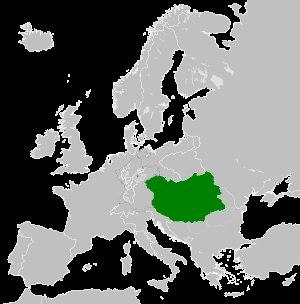
La Marine de guerre impériale et royale, plus généralement nommée la Marine austro-hongroise, était la force navale de l'Autriche-Hongrie. À l'origine une flottille marchande basée en mer Adriatique, elle évolua progressivement en une marine de guerre capable d'opérer à l'échelle mondiale. Elle était aussi constituée d'une marine fluviale, dédiée à surveillance du Danube et fut l'une des premières marines au monde à recourir avec succès aux hydravions. Ses navires utilisaient le sigle SMS pour Seiner Majestät Schiff, qui signifie « le navire de sa majesté ».